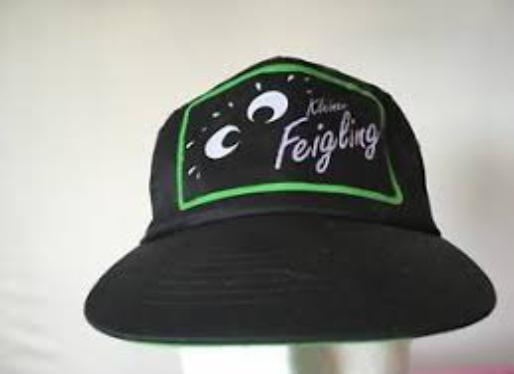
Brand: Kleiner Feigling
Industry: Food